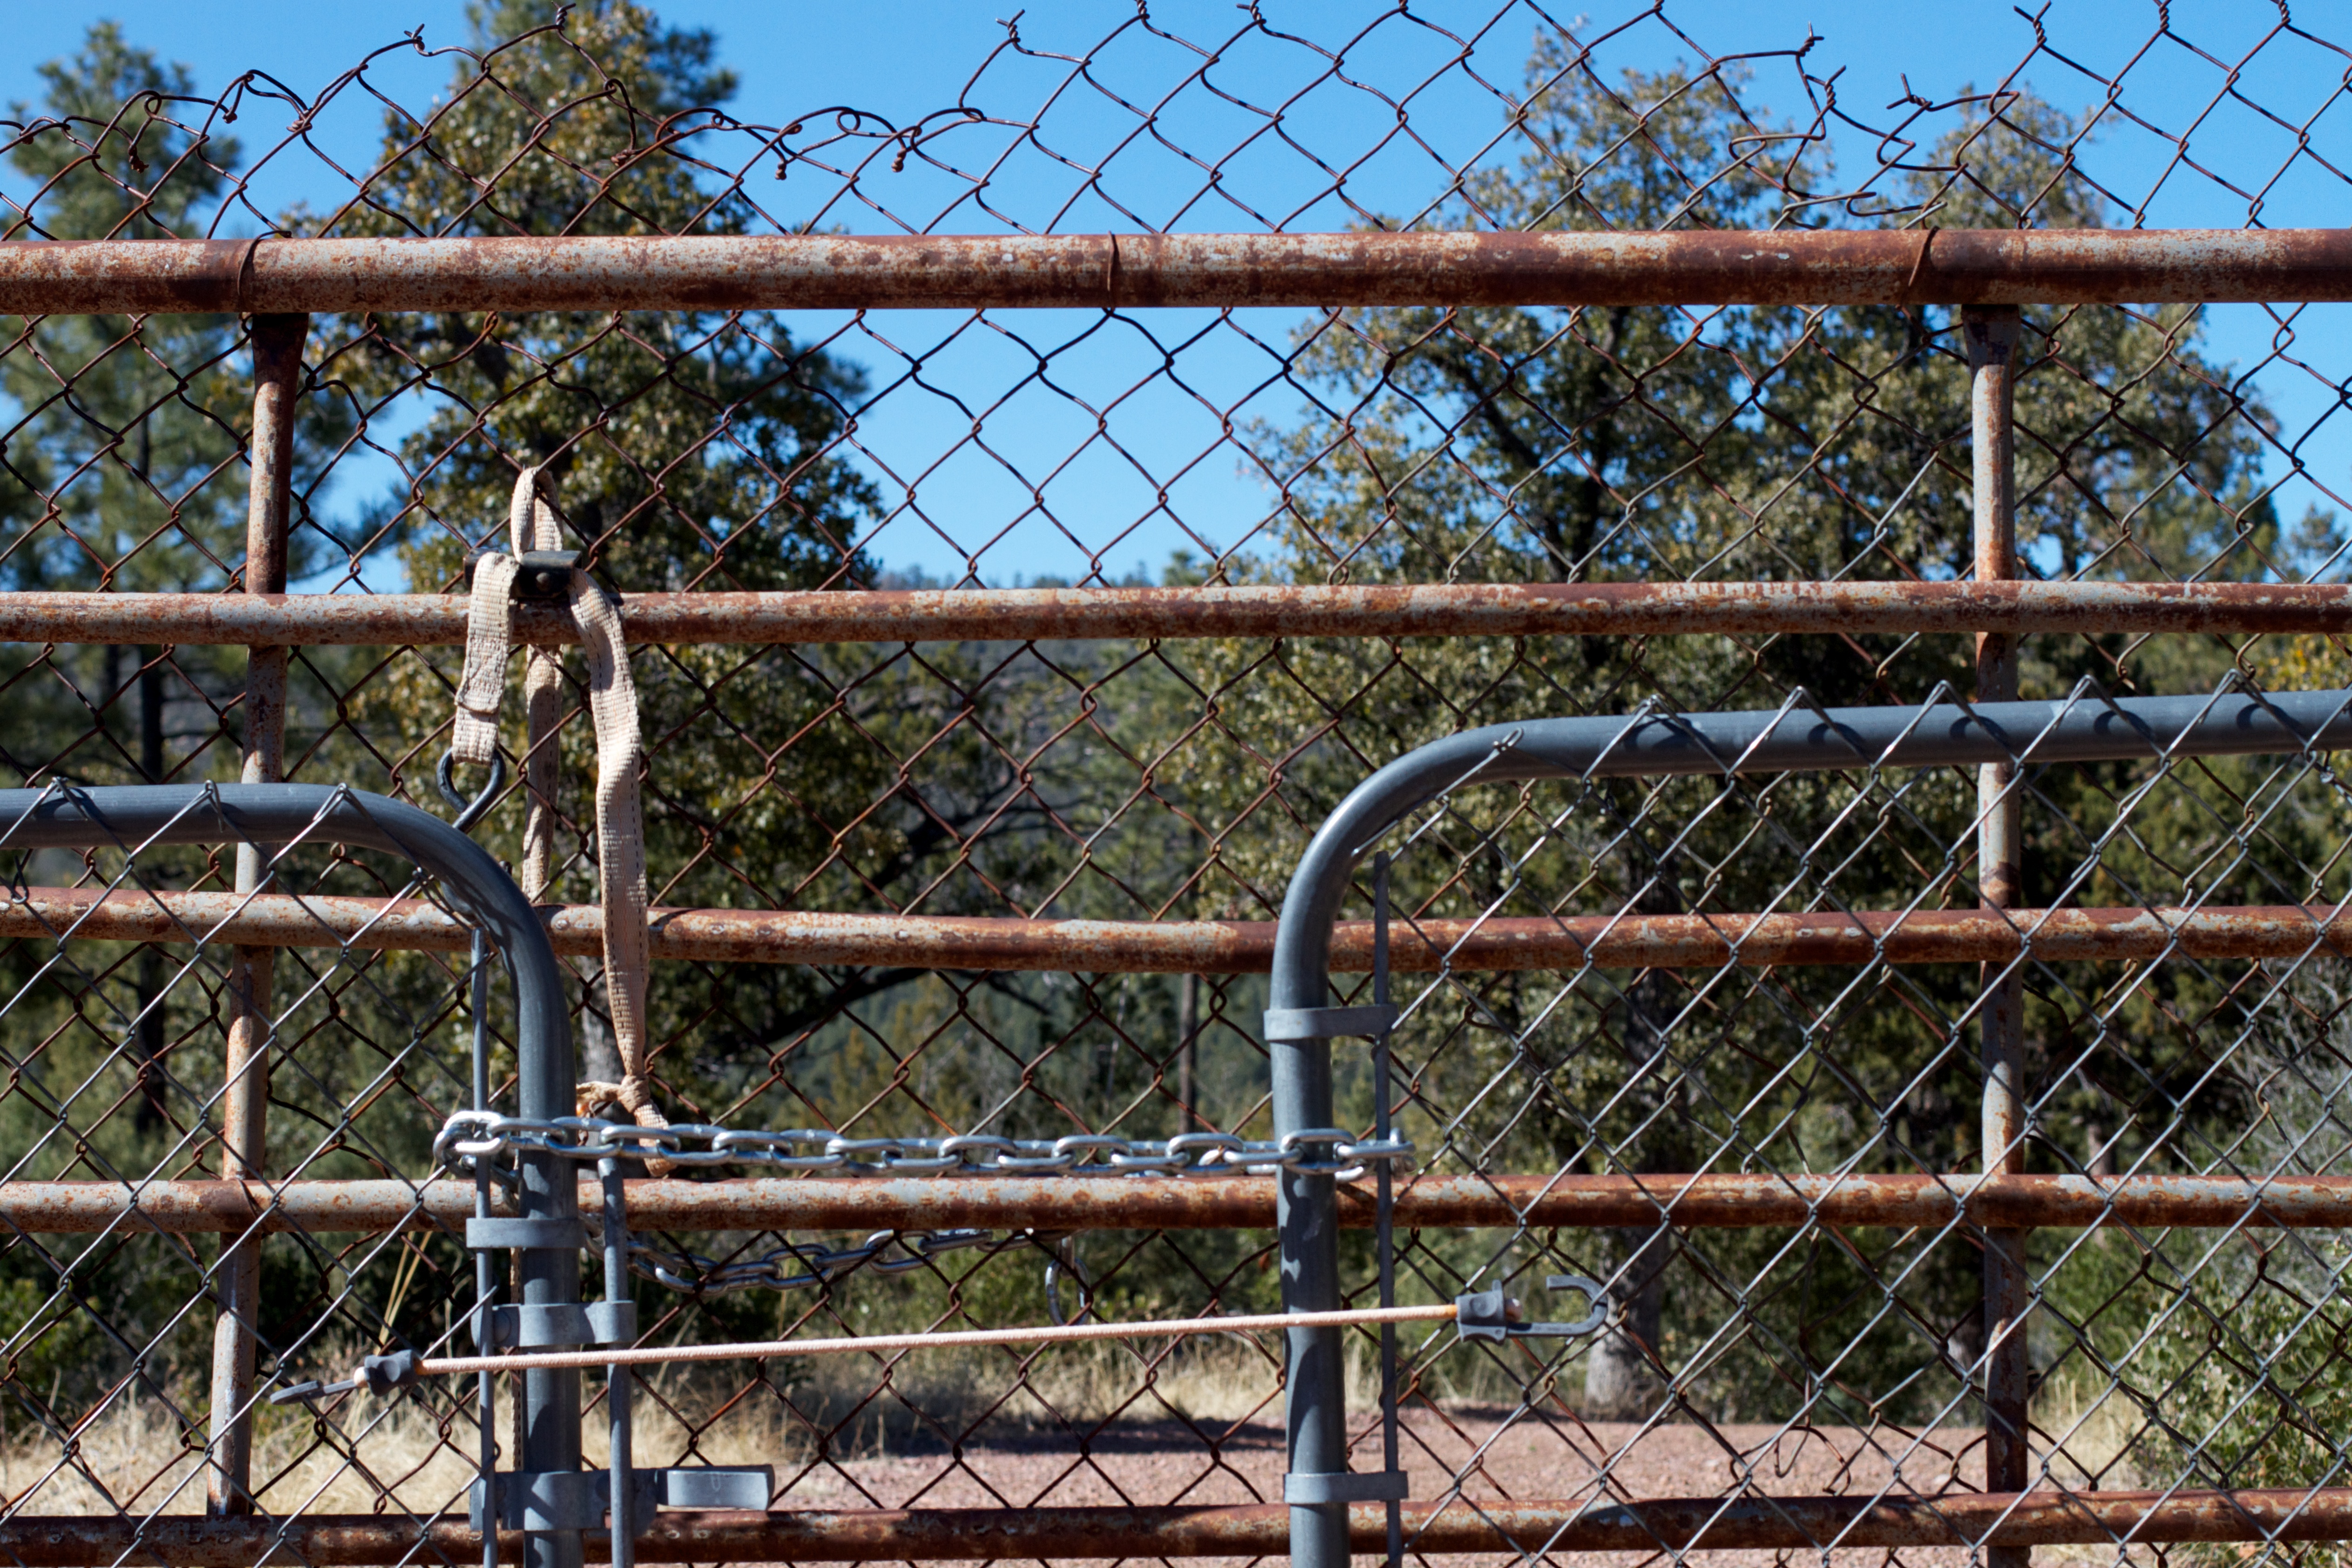
fence, gate, handrail, cool image, scaffolding, outdoor structure, chain link fencing, home fencing